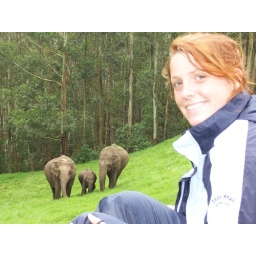
fee with wild elephants in the near distance - at the side of the road up the hills of munnar.